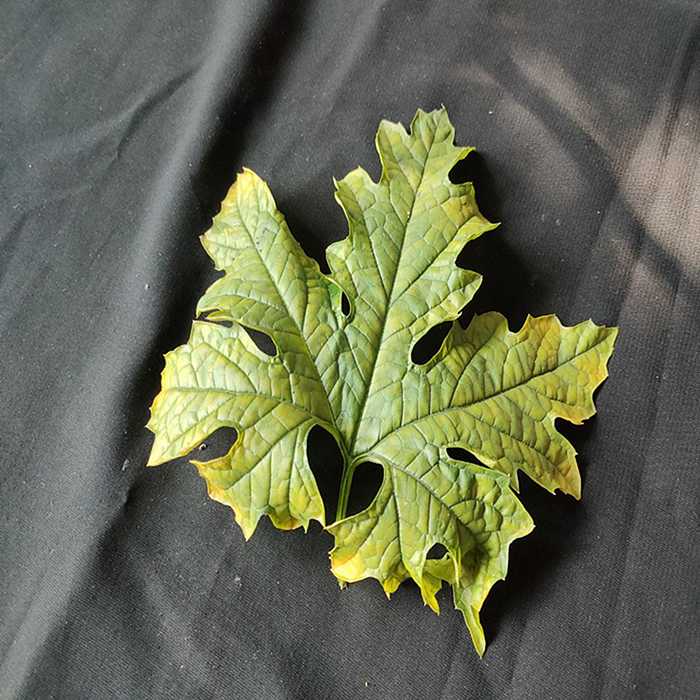
Plant: Bitter Gourd
Label: Mosaic virus